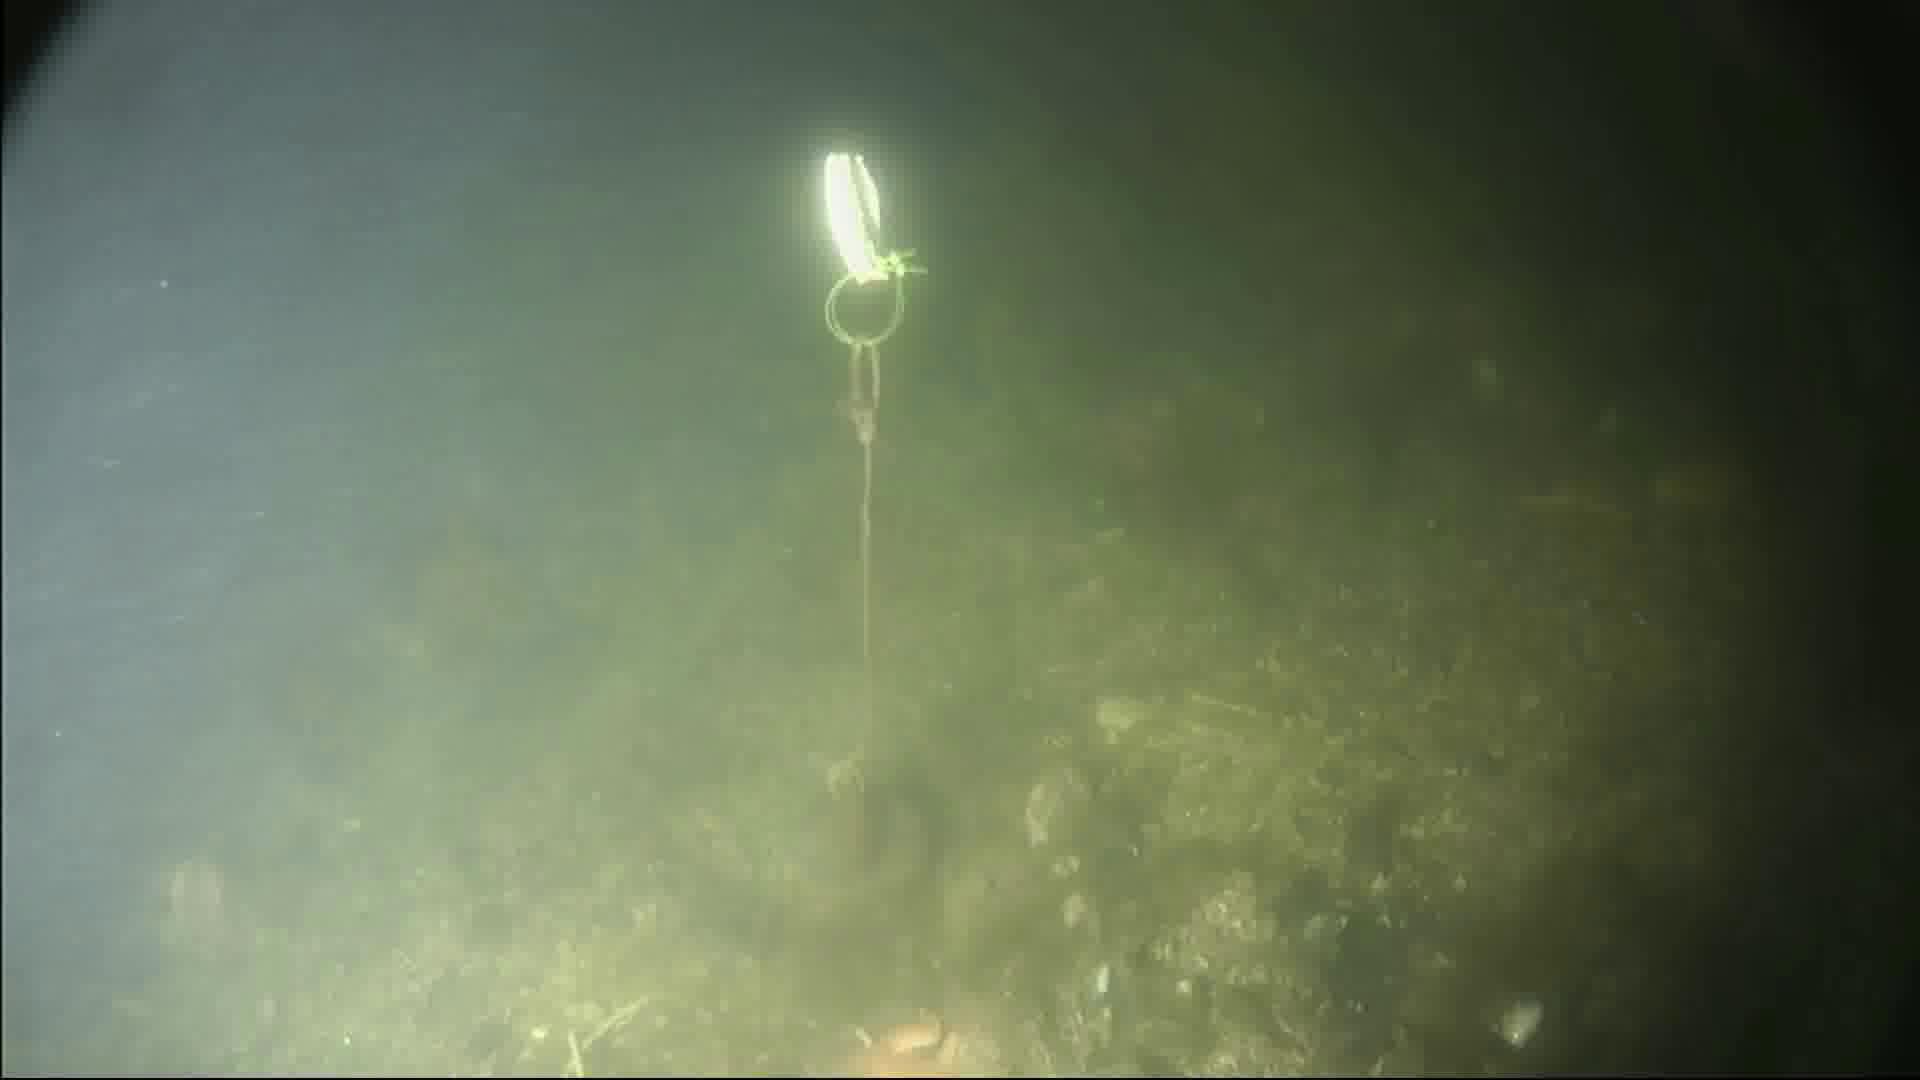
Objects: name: starfish